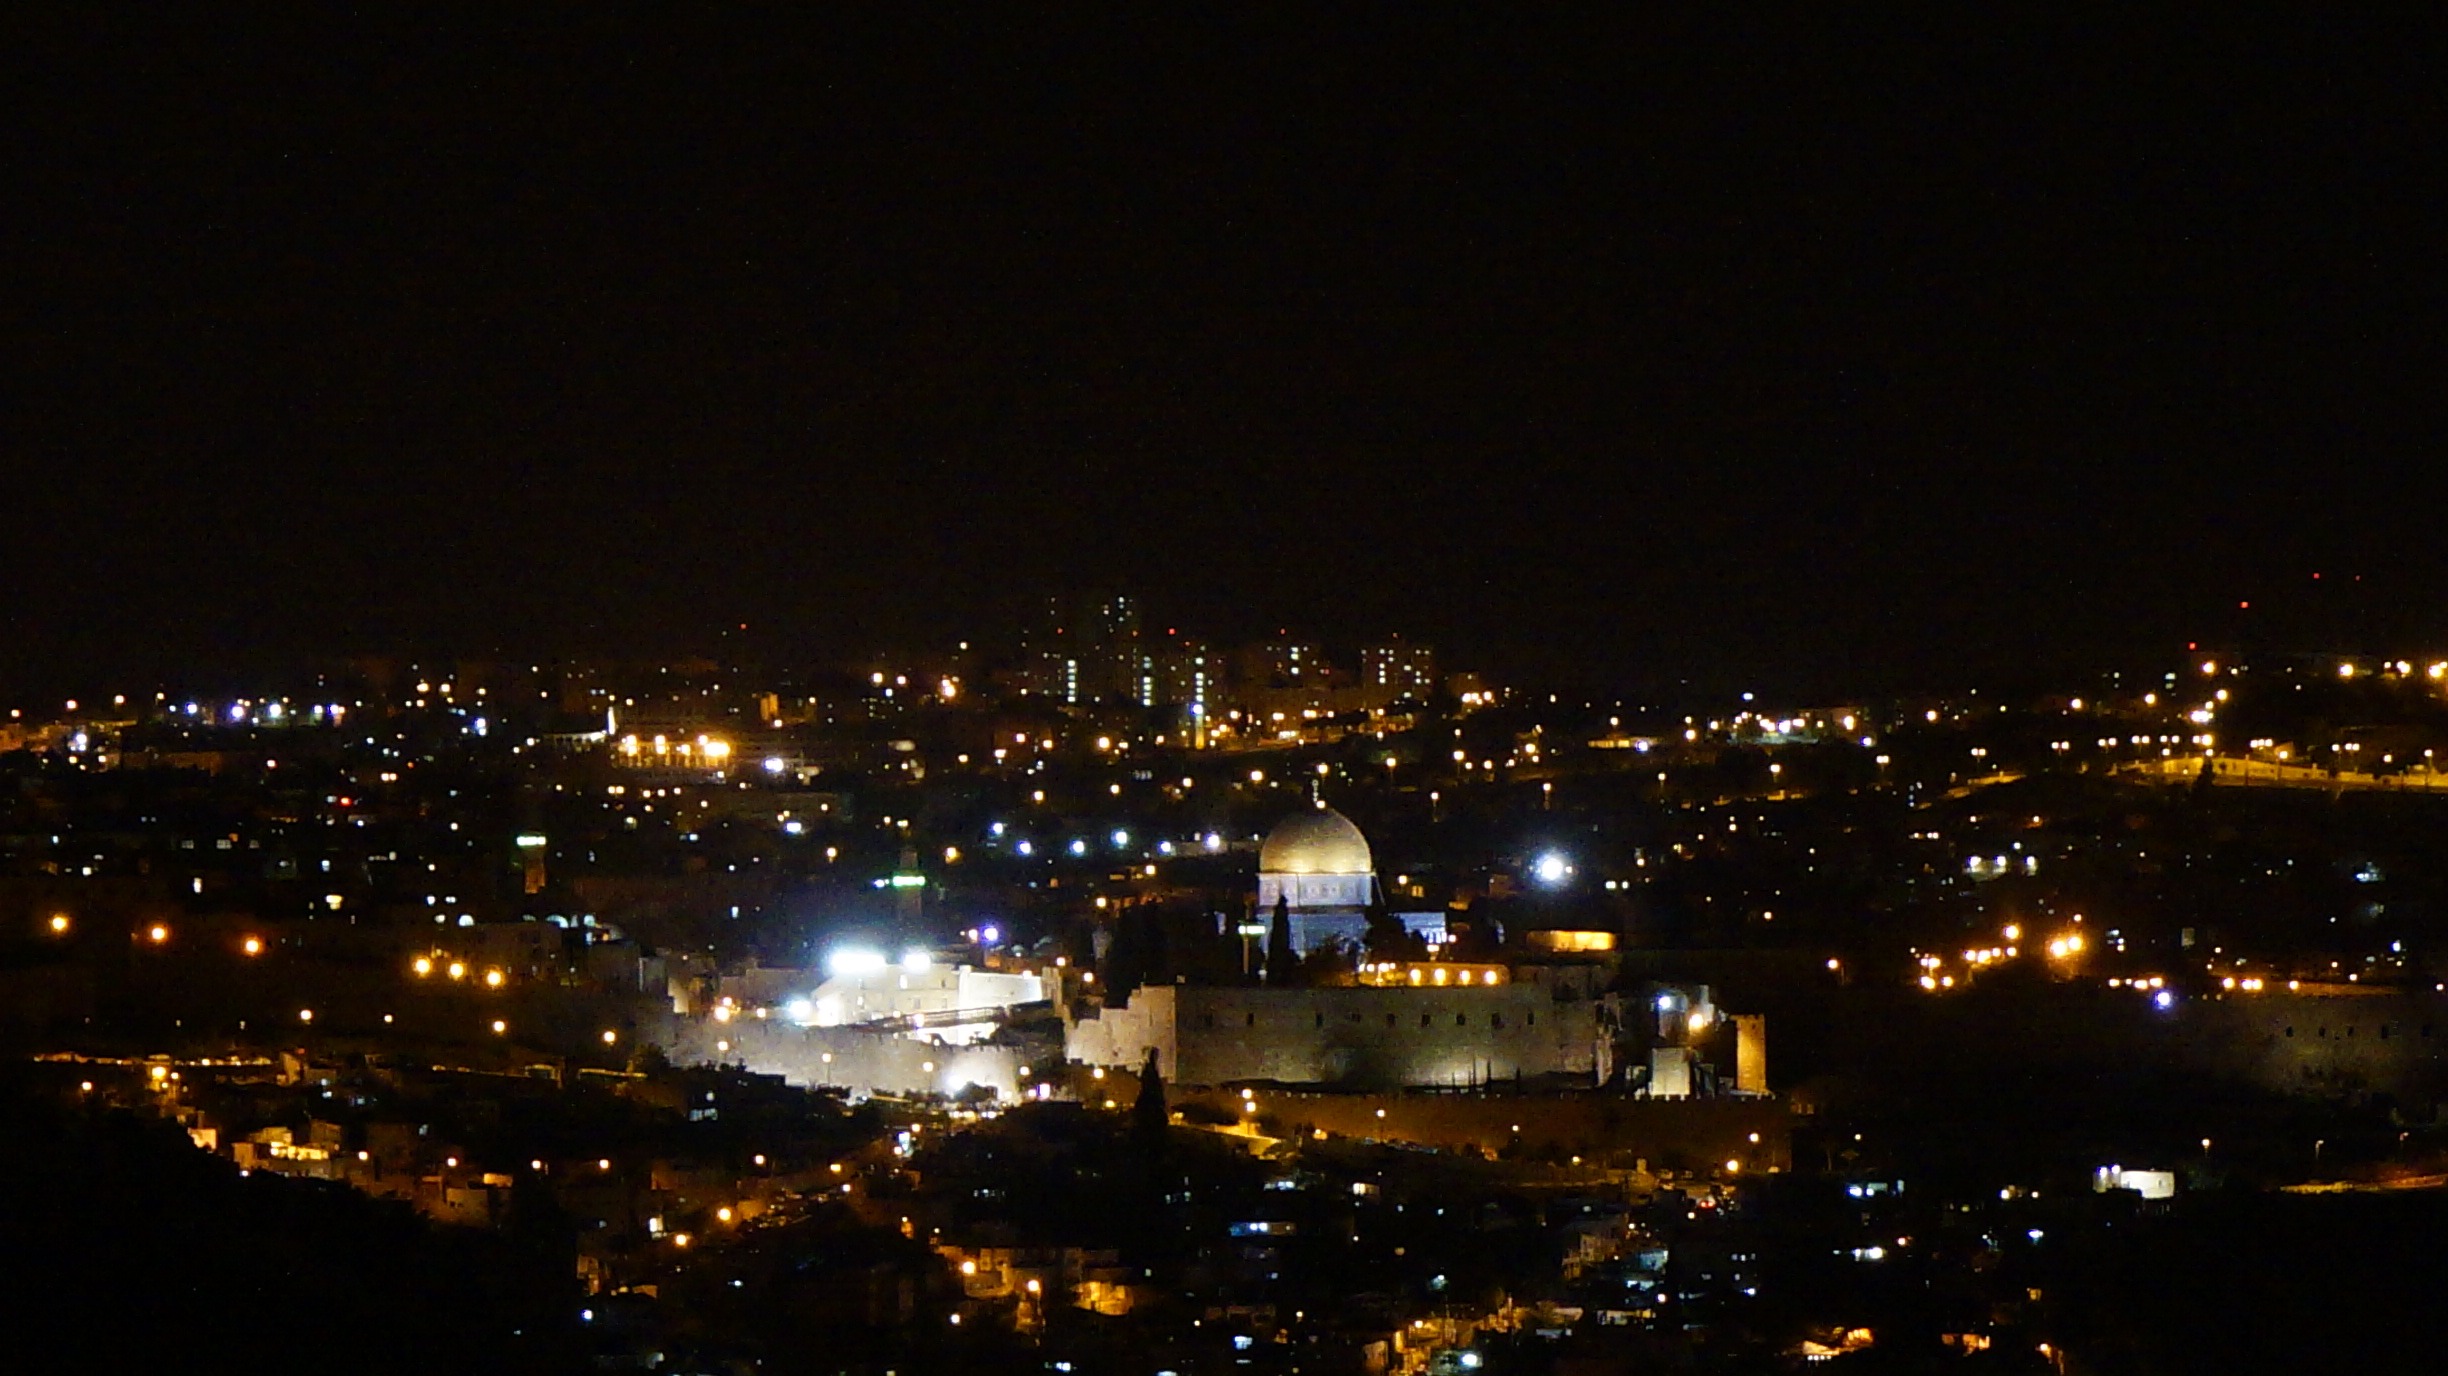
architecture, skyline, night, old, city, cityscape, downtown, dusk, evening, tower, scenic, scenery, religion, ancient, landmark, darkness, cathedral, metropolitan, buildings, jerusalem, israel, metropolis, human settlement, atmosphere of earth